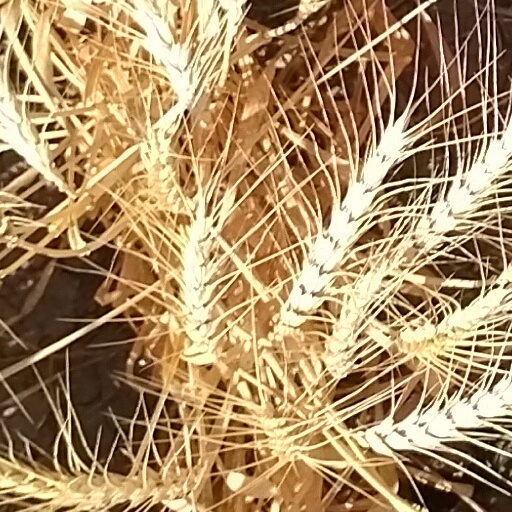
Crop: wheat